National Yang-Ming University

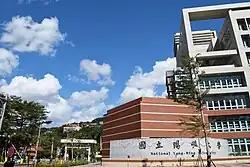
National Yang-Ming University

NYMU participated in the Molecular Medicine Program and the Bioinformatics Program of the Taiwan International Graduate Program of Academia Sinica, Taiwan's most preeminent academic research institution.